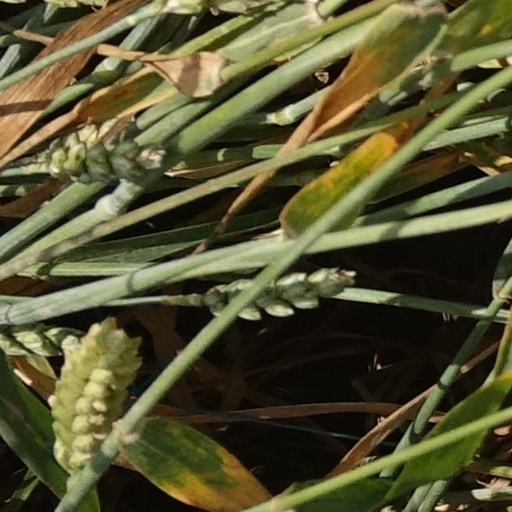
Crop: wheat